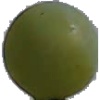
Label: Grape White 4